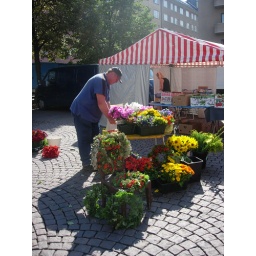
I almost bought one of those door decorations before I remembered living in an apartment house nowadays.